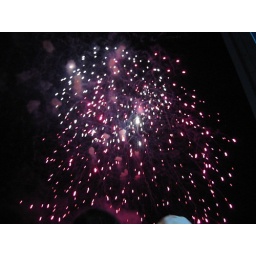
Fireworks from the walking bridge downtown. These were in honor of the last night of the music festival, Riverbend